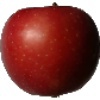
Label: braeburn_apple